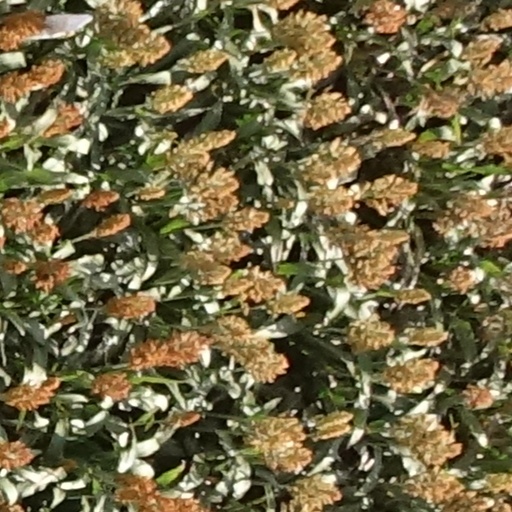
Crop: sorghum